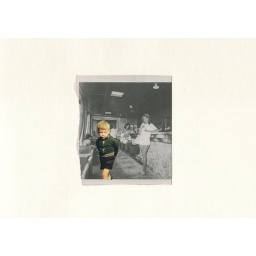
boy in bar